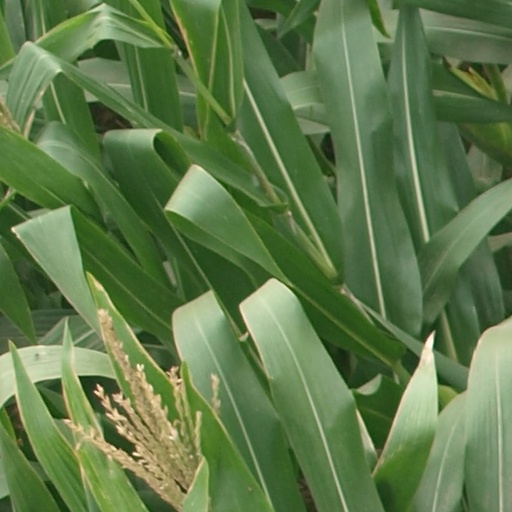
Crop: maize; corn